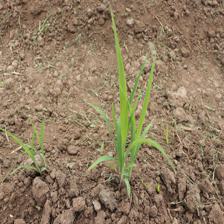
Label: Sorghum